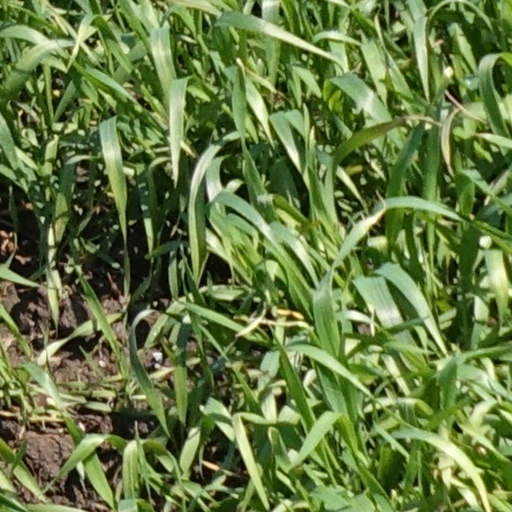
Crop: wheat